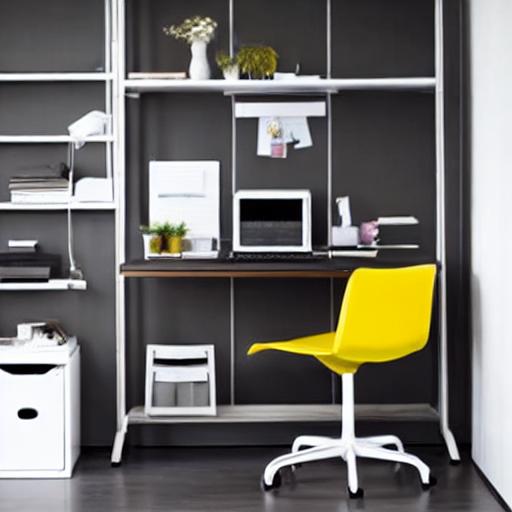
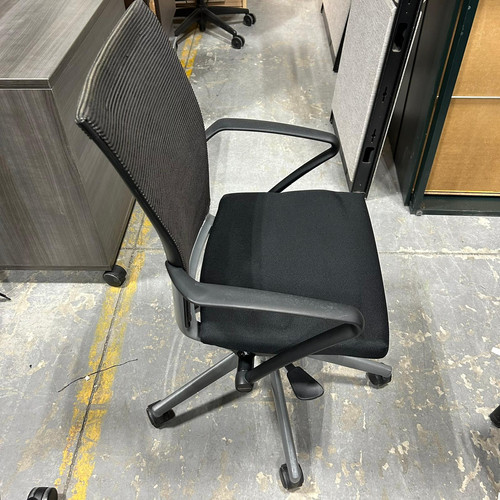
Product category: items_chair
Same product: no